Tom McNamara (footballer, born 1874)

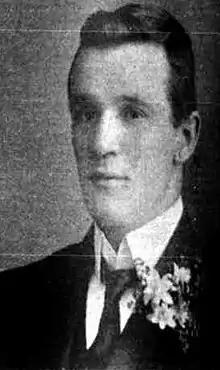
McNamara in 1899

Tom McNamara (3 June 1874 – 8 March 1936) was an Australian rules footballer who played with St Kilda in the Victorian Football League (VFL).